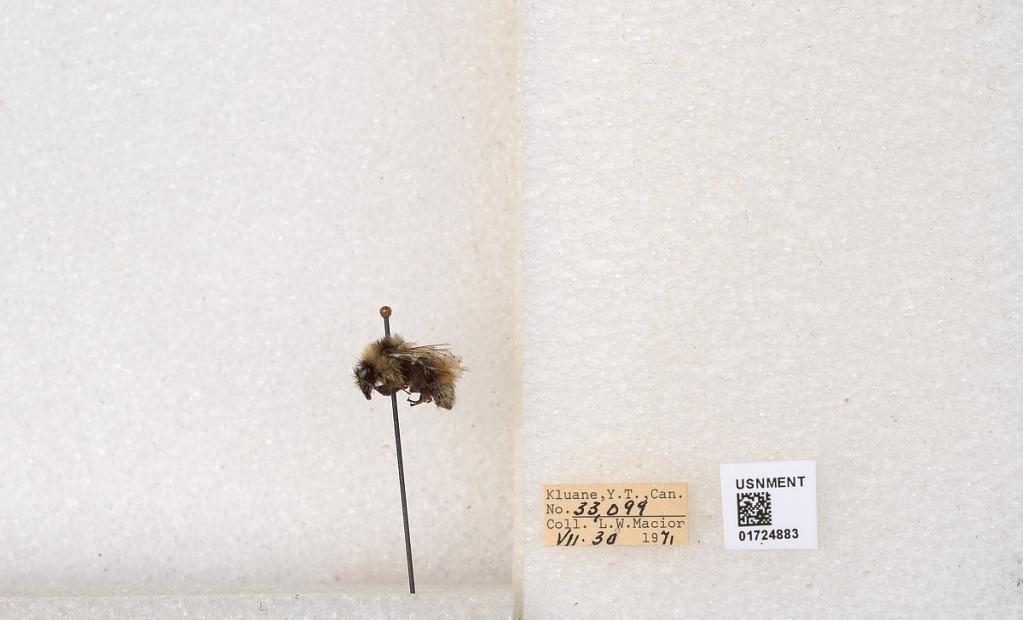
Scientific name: Bombus (Pyrobombus) sylvicola Kirby
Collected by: L. Macior
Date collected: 1971-7-30
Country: Canada
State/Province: Yukon Territory
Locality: Kluane National Park and Reserve
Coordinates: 60.7493, -139.504